List of rock formations that resemble human beings

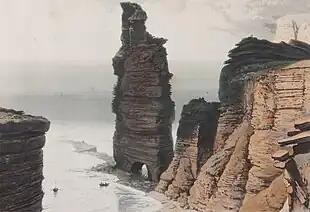
The Old Man of Hoy in 1817, when it had two legs

A list of rock formations worldwide that resemble human beings.